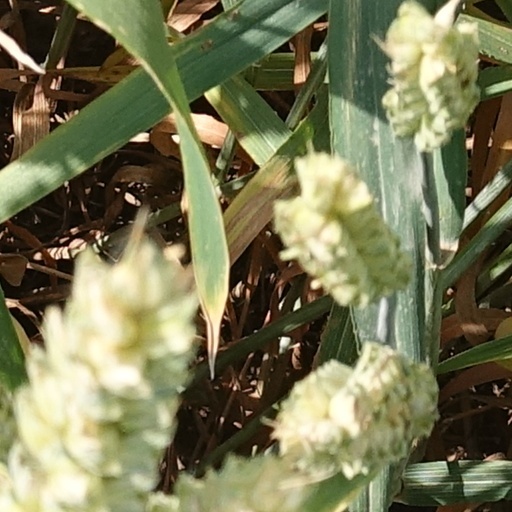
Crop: wheat